Sky position (RA, Dec in degrees): 169.955, 0.7431
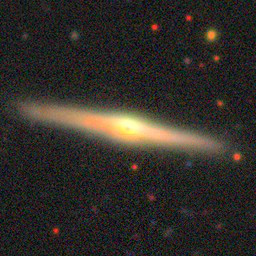
Galaxy morphology: Edge-on Galaxies with Bulge